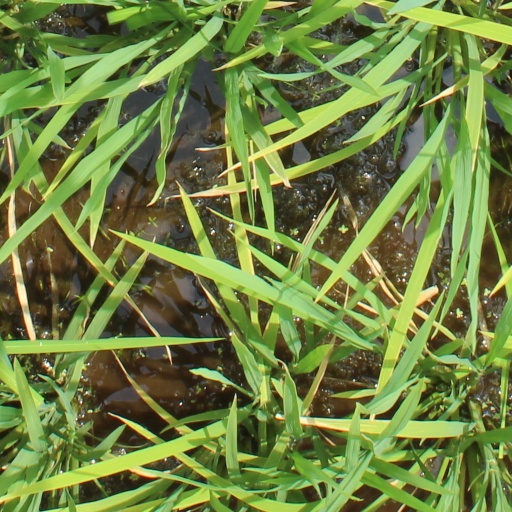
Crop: rice